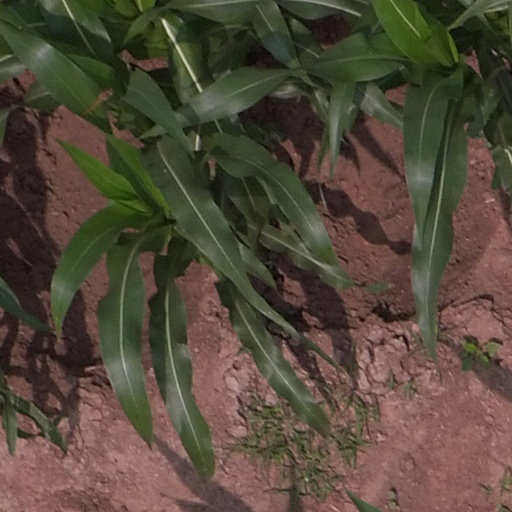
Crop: maize; corn